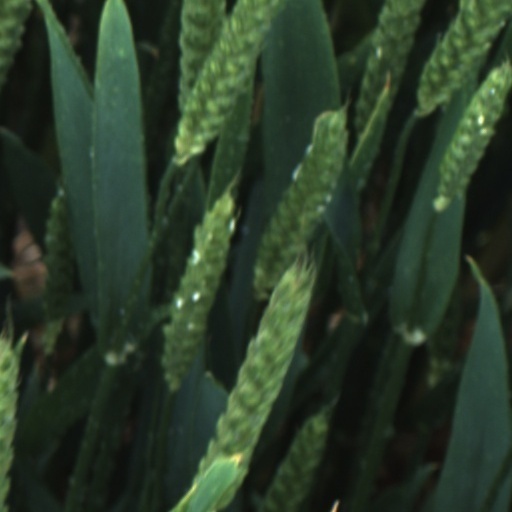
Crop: wheat